William Wadé Harris

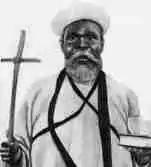
William Wadé Harris dressed in a white robe and turban, carrying a Bible and bamboo cross.

William Wadé Harris (c. 1860 – 1929) was a Liberian Grebo evangelist, who preached in Liberia, Côte d'Ivoire and Ghana. He has been described as the "most extraordinary one man evangelical crusade that Africa has ever known" and is considered one of the originators of today's prosperity gospel.